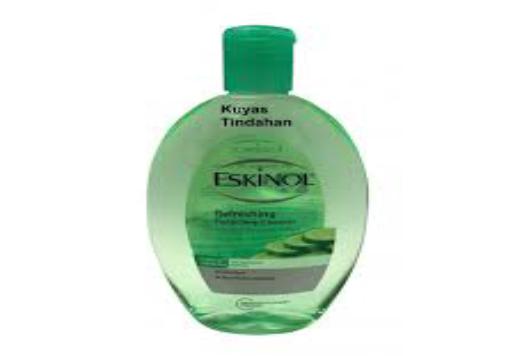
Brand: EskinoL
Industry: Necessities